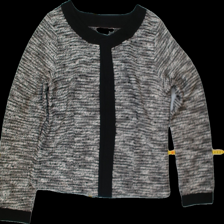
View: front
Type: Cardigan
Category: Ladies
Brand: Isolde
Colors: Black, White
Material: 73% Poly 27% cotton
Cut: C-collar
Size: L
Trend: No trend
Stains: No
Damage: 0
Price range: <50
Recommended usage: Export